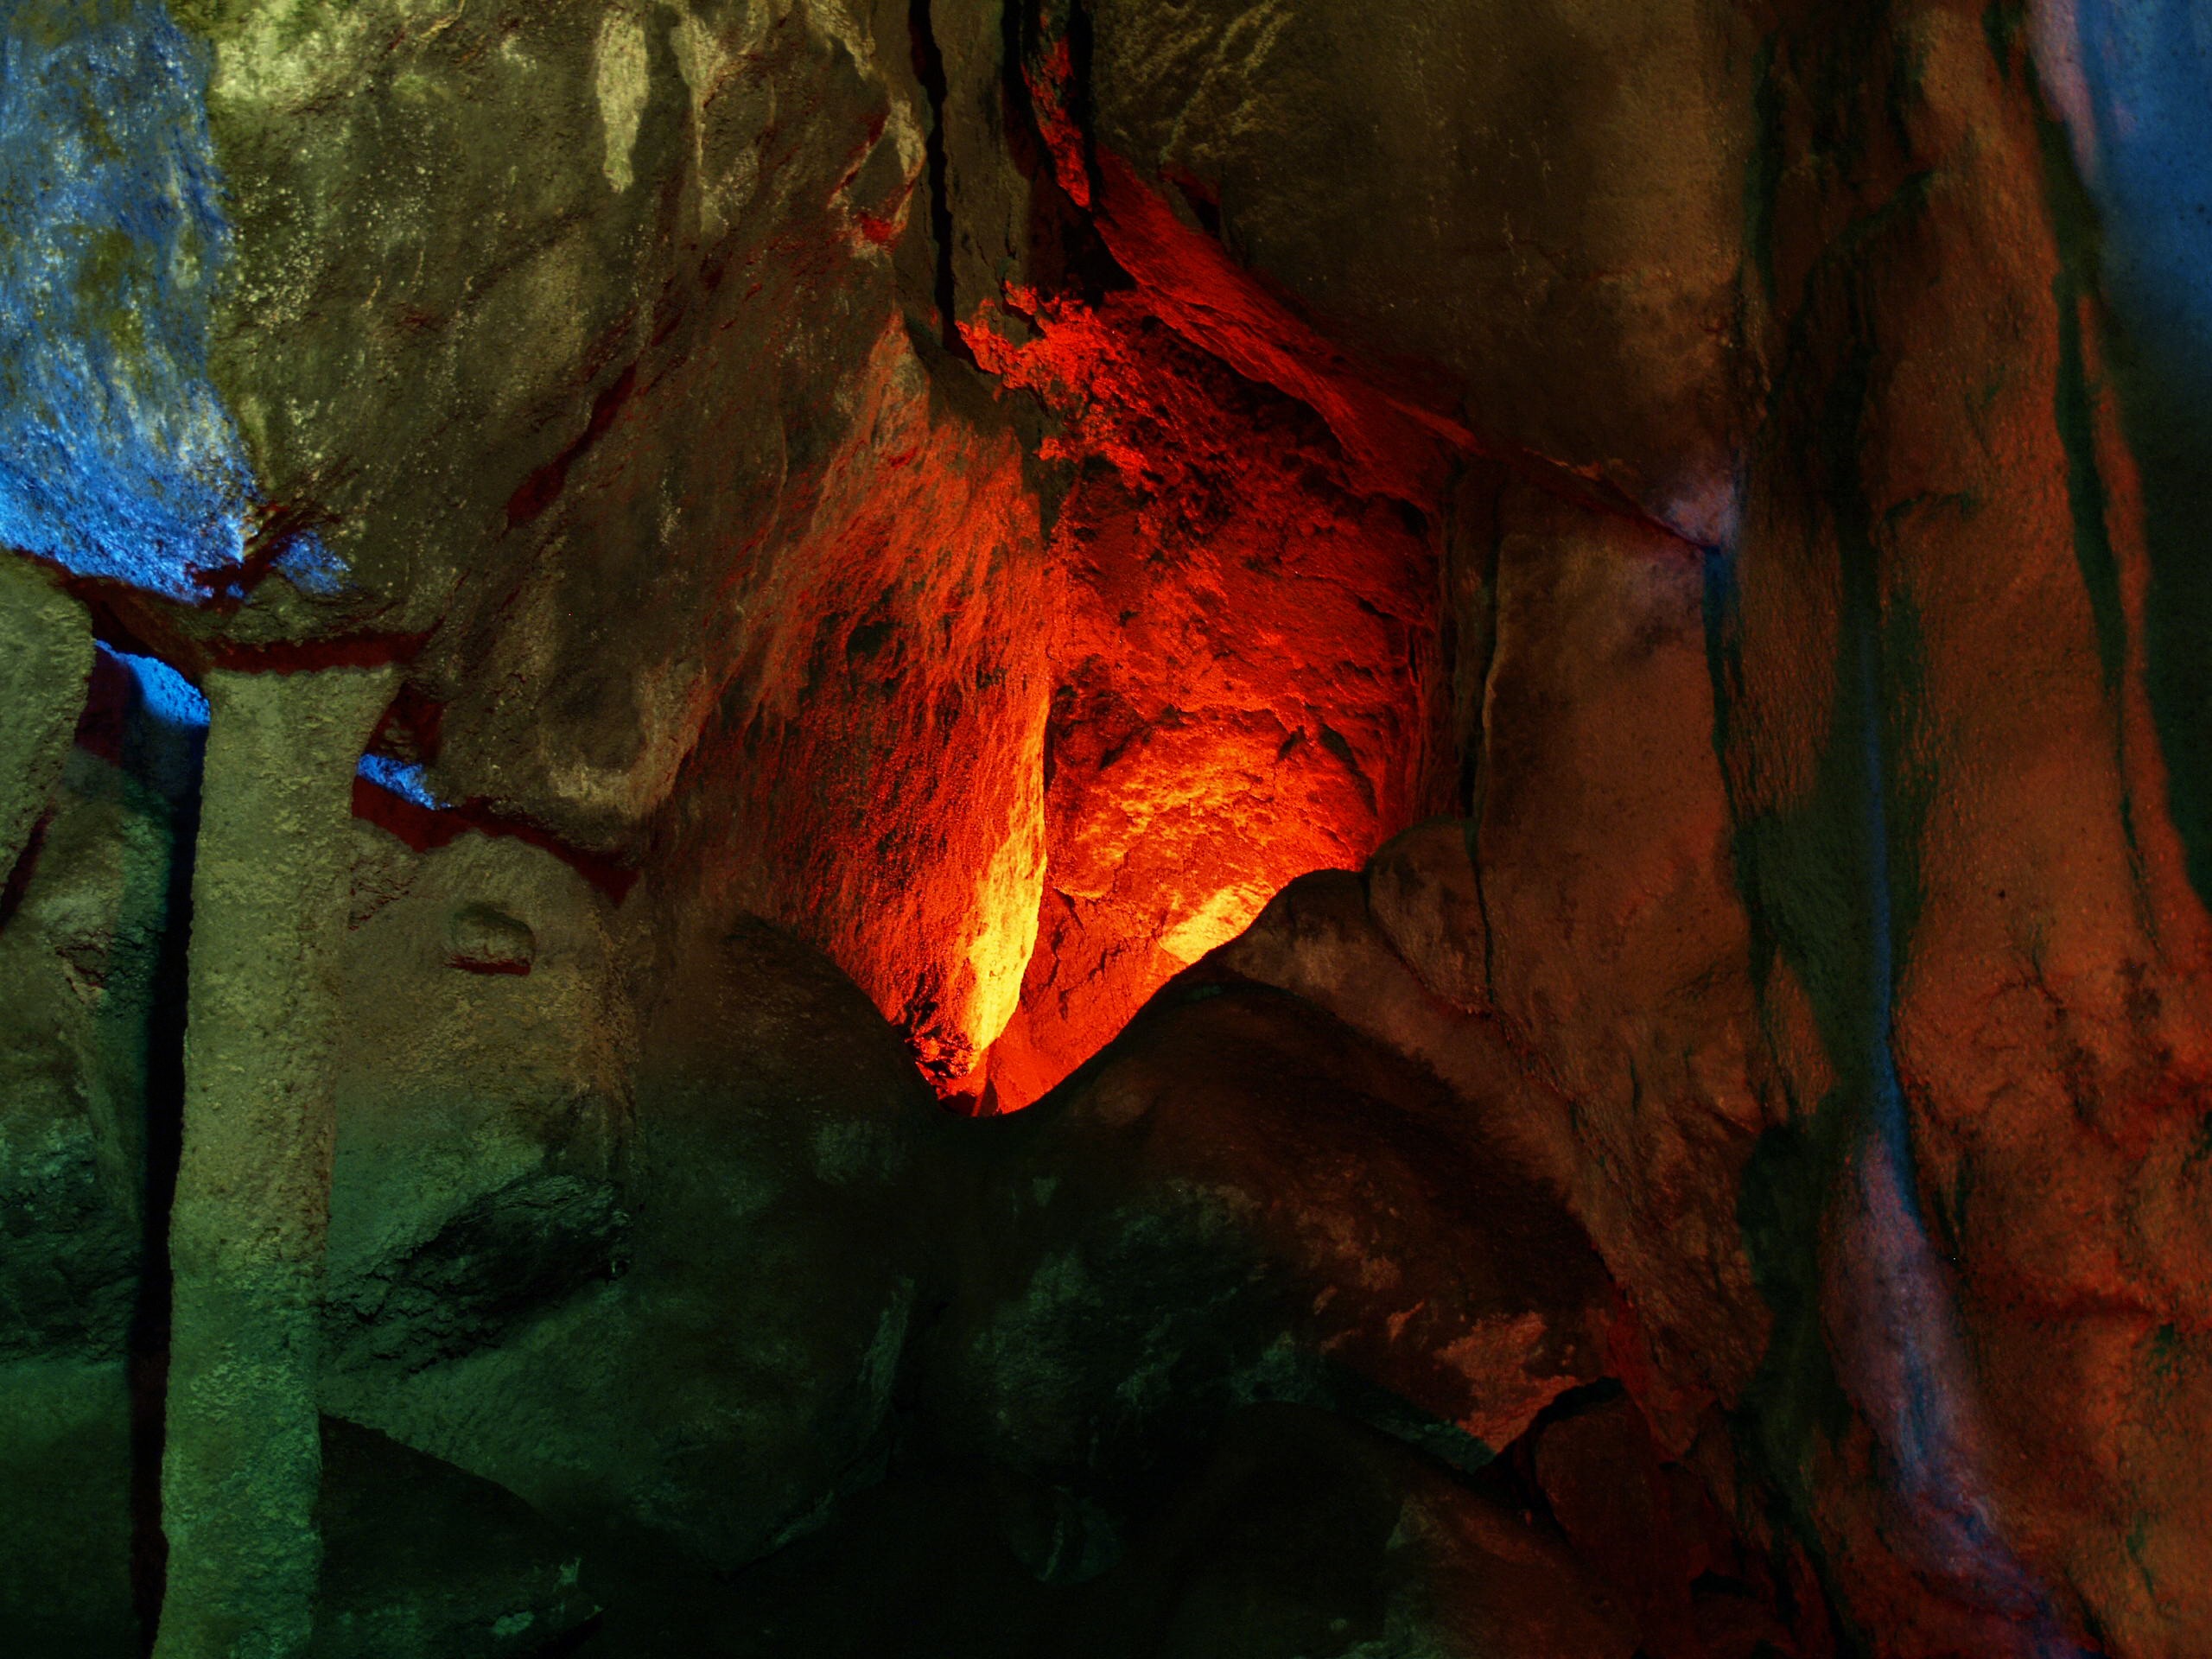
dark, formation, cave, usa, pacific, oregon, caving, landform, geographical feature, geological phenomenon, sea lions cave, rocks lights